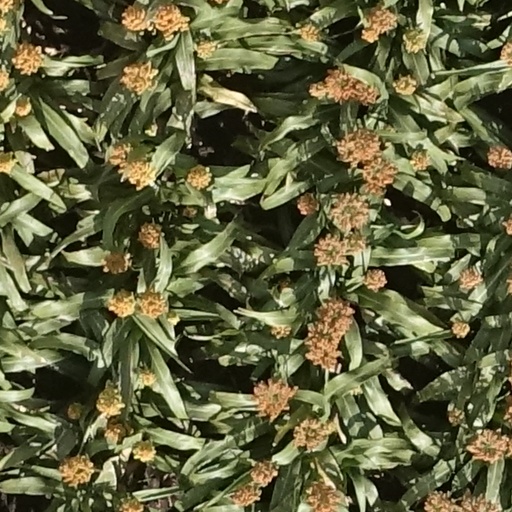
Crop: sorghum